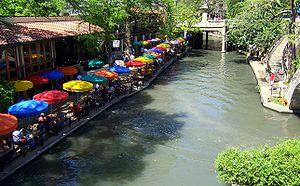
La San Antonio River Walk, également connu sous le Paseo del Río, est un réseau de sentiers pédestres le long des rives de la San Antonio River, dans le centre-ville de San Antonio au Texas, aux États-Unis. Attraction touristique à part entière de la ville, de nombreux bars, boutiques et restaurants s'y trouvent.